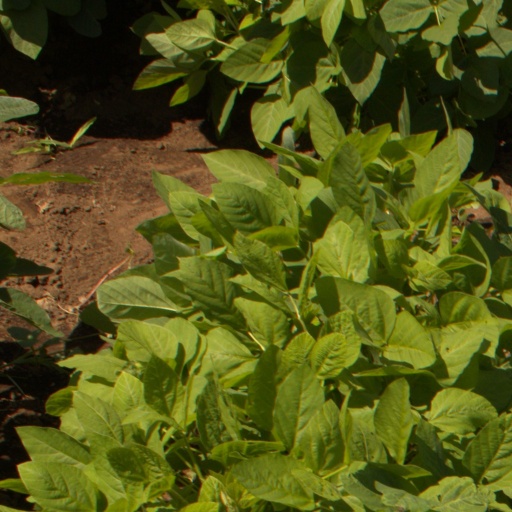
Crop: soybean